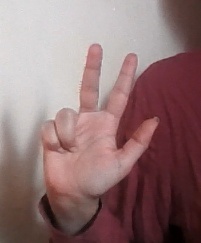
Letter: al